Answer in natural language. Consider the 3D positions of the objects in the scene and not just the 2D positions in the image. Is the centerpoint of  gray lshaped countertop at a higher height than Doorway? Choose between the following options: no or yes
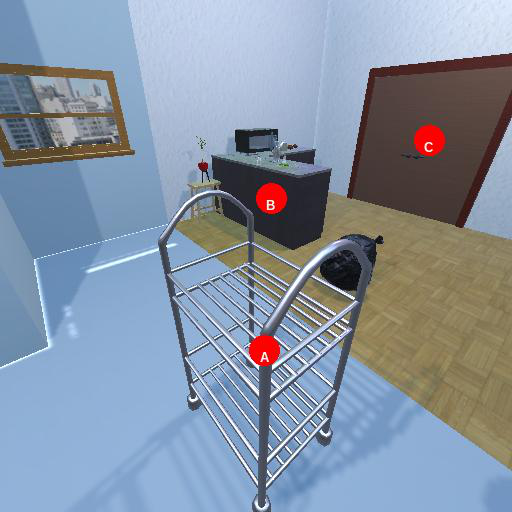
<answer>yes</answer>